Emil Mohammed

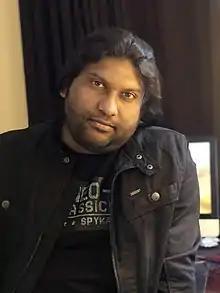
Emil Mohammed

Emil Mohammed also known as Farhan Roshan is an Indian music composer, mixing engineer and sound designer. He is a graduate from SAE School of audio engineering, Chennai. He works predominantly in Malayalam cinema and Kannada cinema Industry. He is known for films such as "Mera Naam Shaji" directed by Nadirshah "Dhairyam", "Circus","Nanda Loves Nanditha", "Ragini IPS", "Kidi" and "Namo Bhootatma".